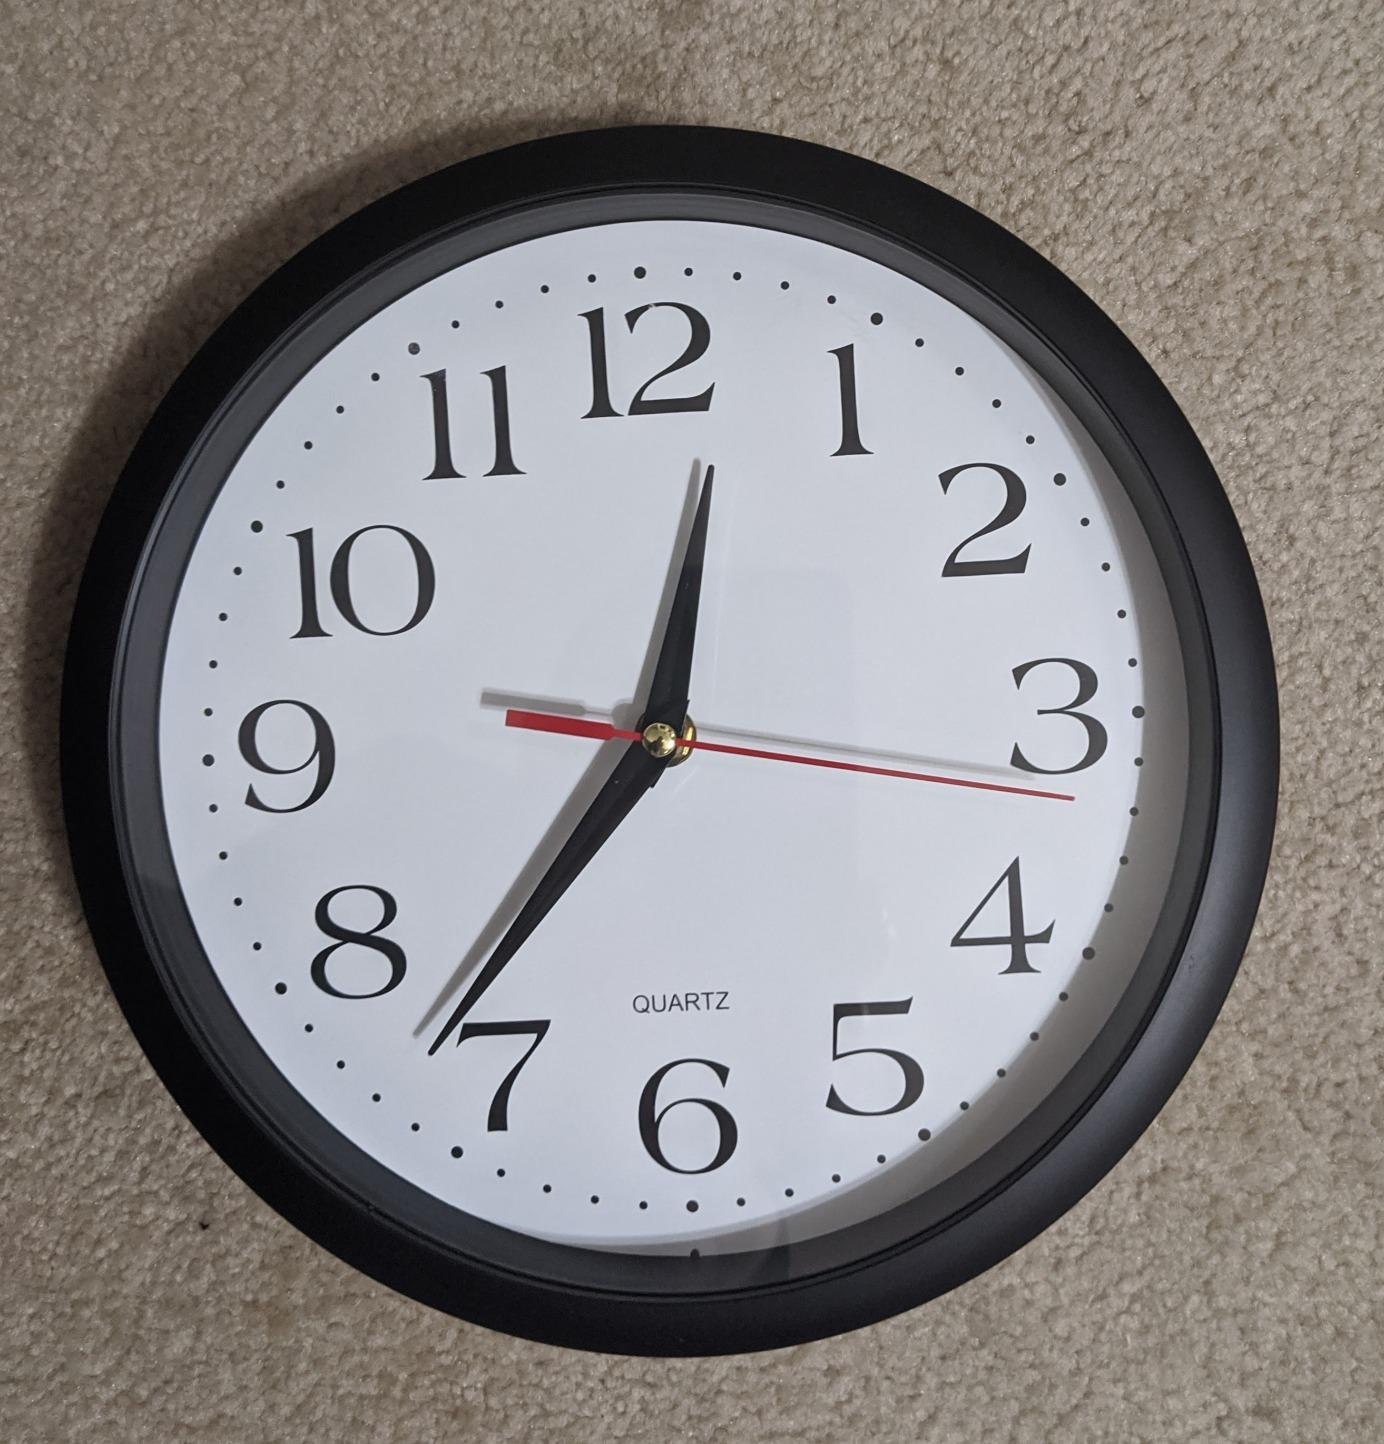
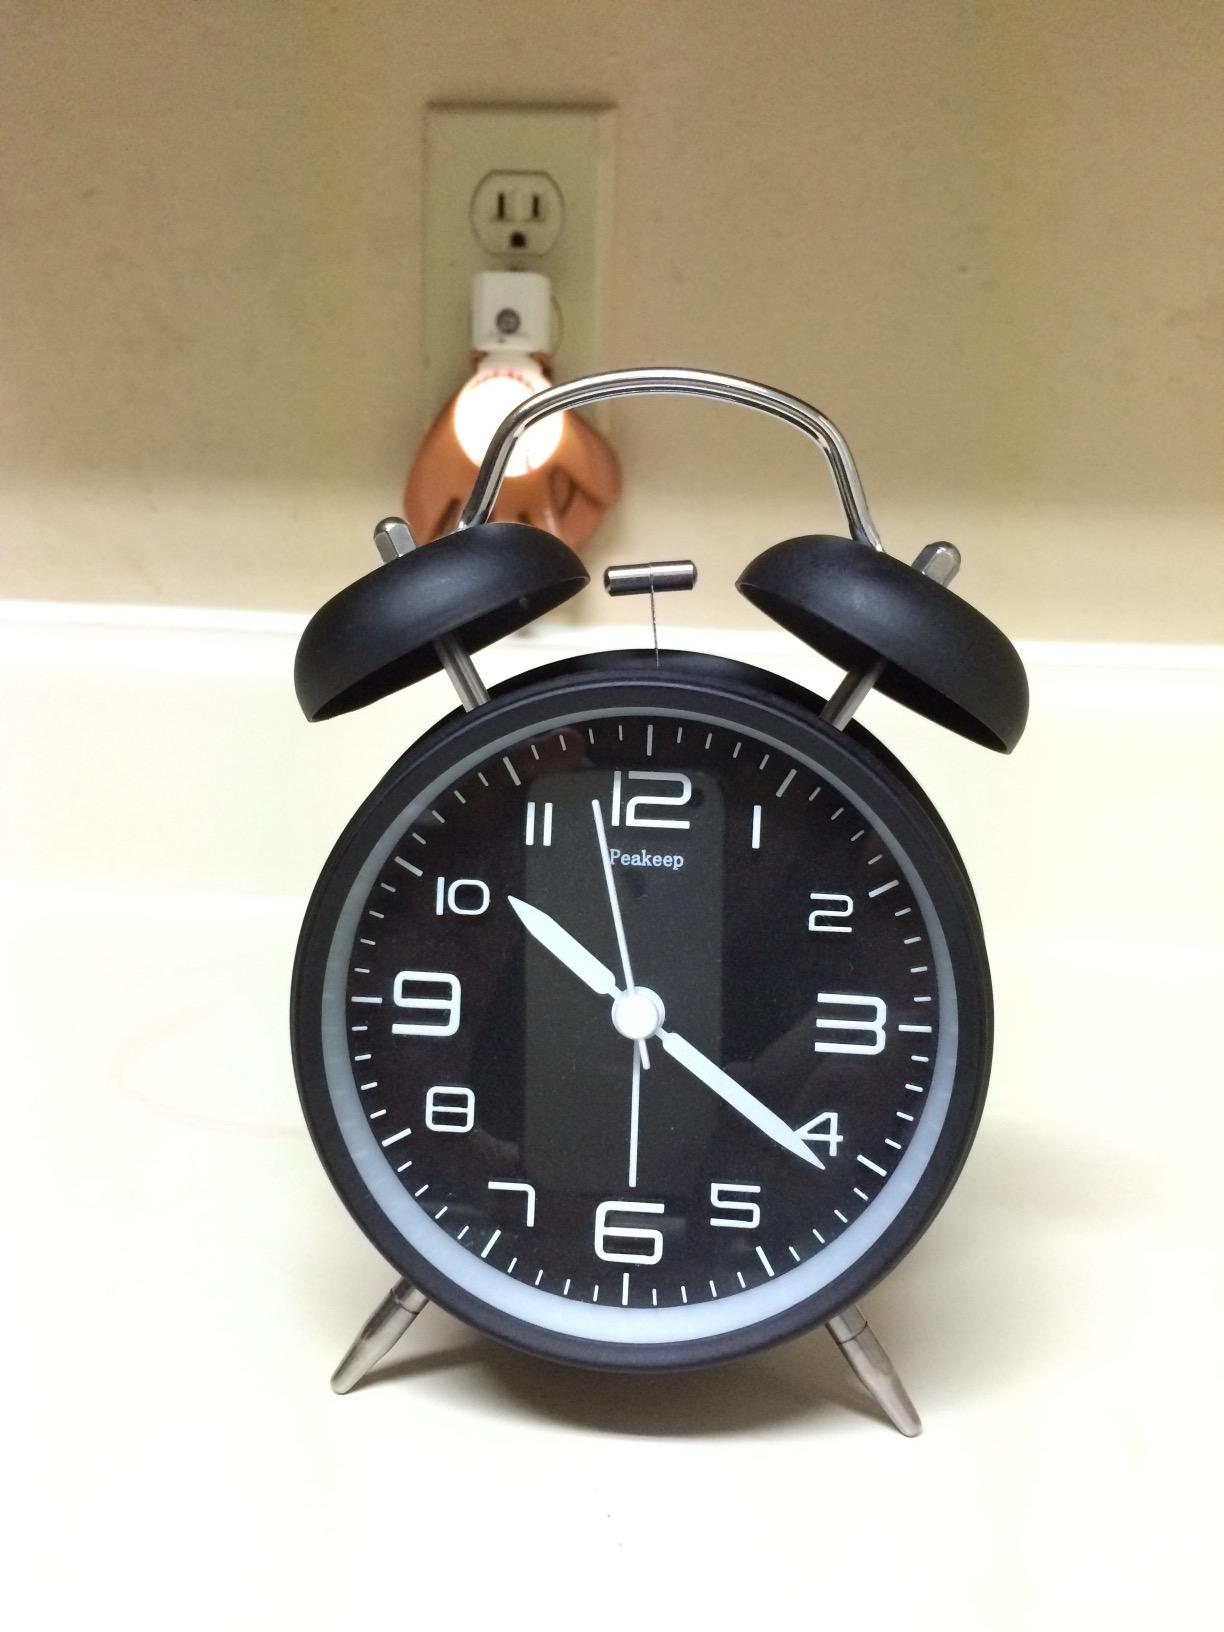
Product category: clock
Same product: no